Merlin Book 1: The Lost Years

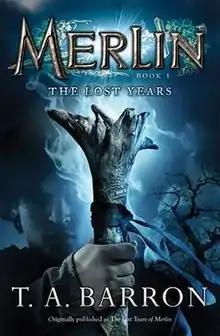

The Lost Years (originally entitled The Lost Years of Merlin) is a novel by T. A. Barron, published by Penguin Group USA about the legendary wizard Merlin's youth. The book is the first in the 12-book Merlin Saga, and was originally published as "The Lost Years of Merlin", book one of the Lost Years of Merlin 5-book series.